Bettina Welch

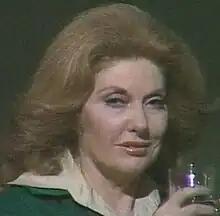
Welch as Maggie Cameron in "Number 96"

Bettina Catherine Welch (14 March 1921 – 5 March 1993) was a New Zealand-born Australia-based actress, primarily in radio and theatre and of the latter in television roles. She was best known for her role in television soap opera "Number 96" as Maggie Cameron, a scheming businesswoman and fashion editor.